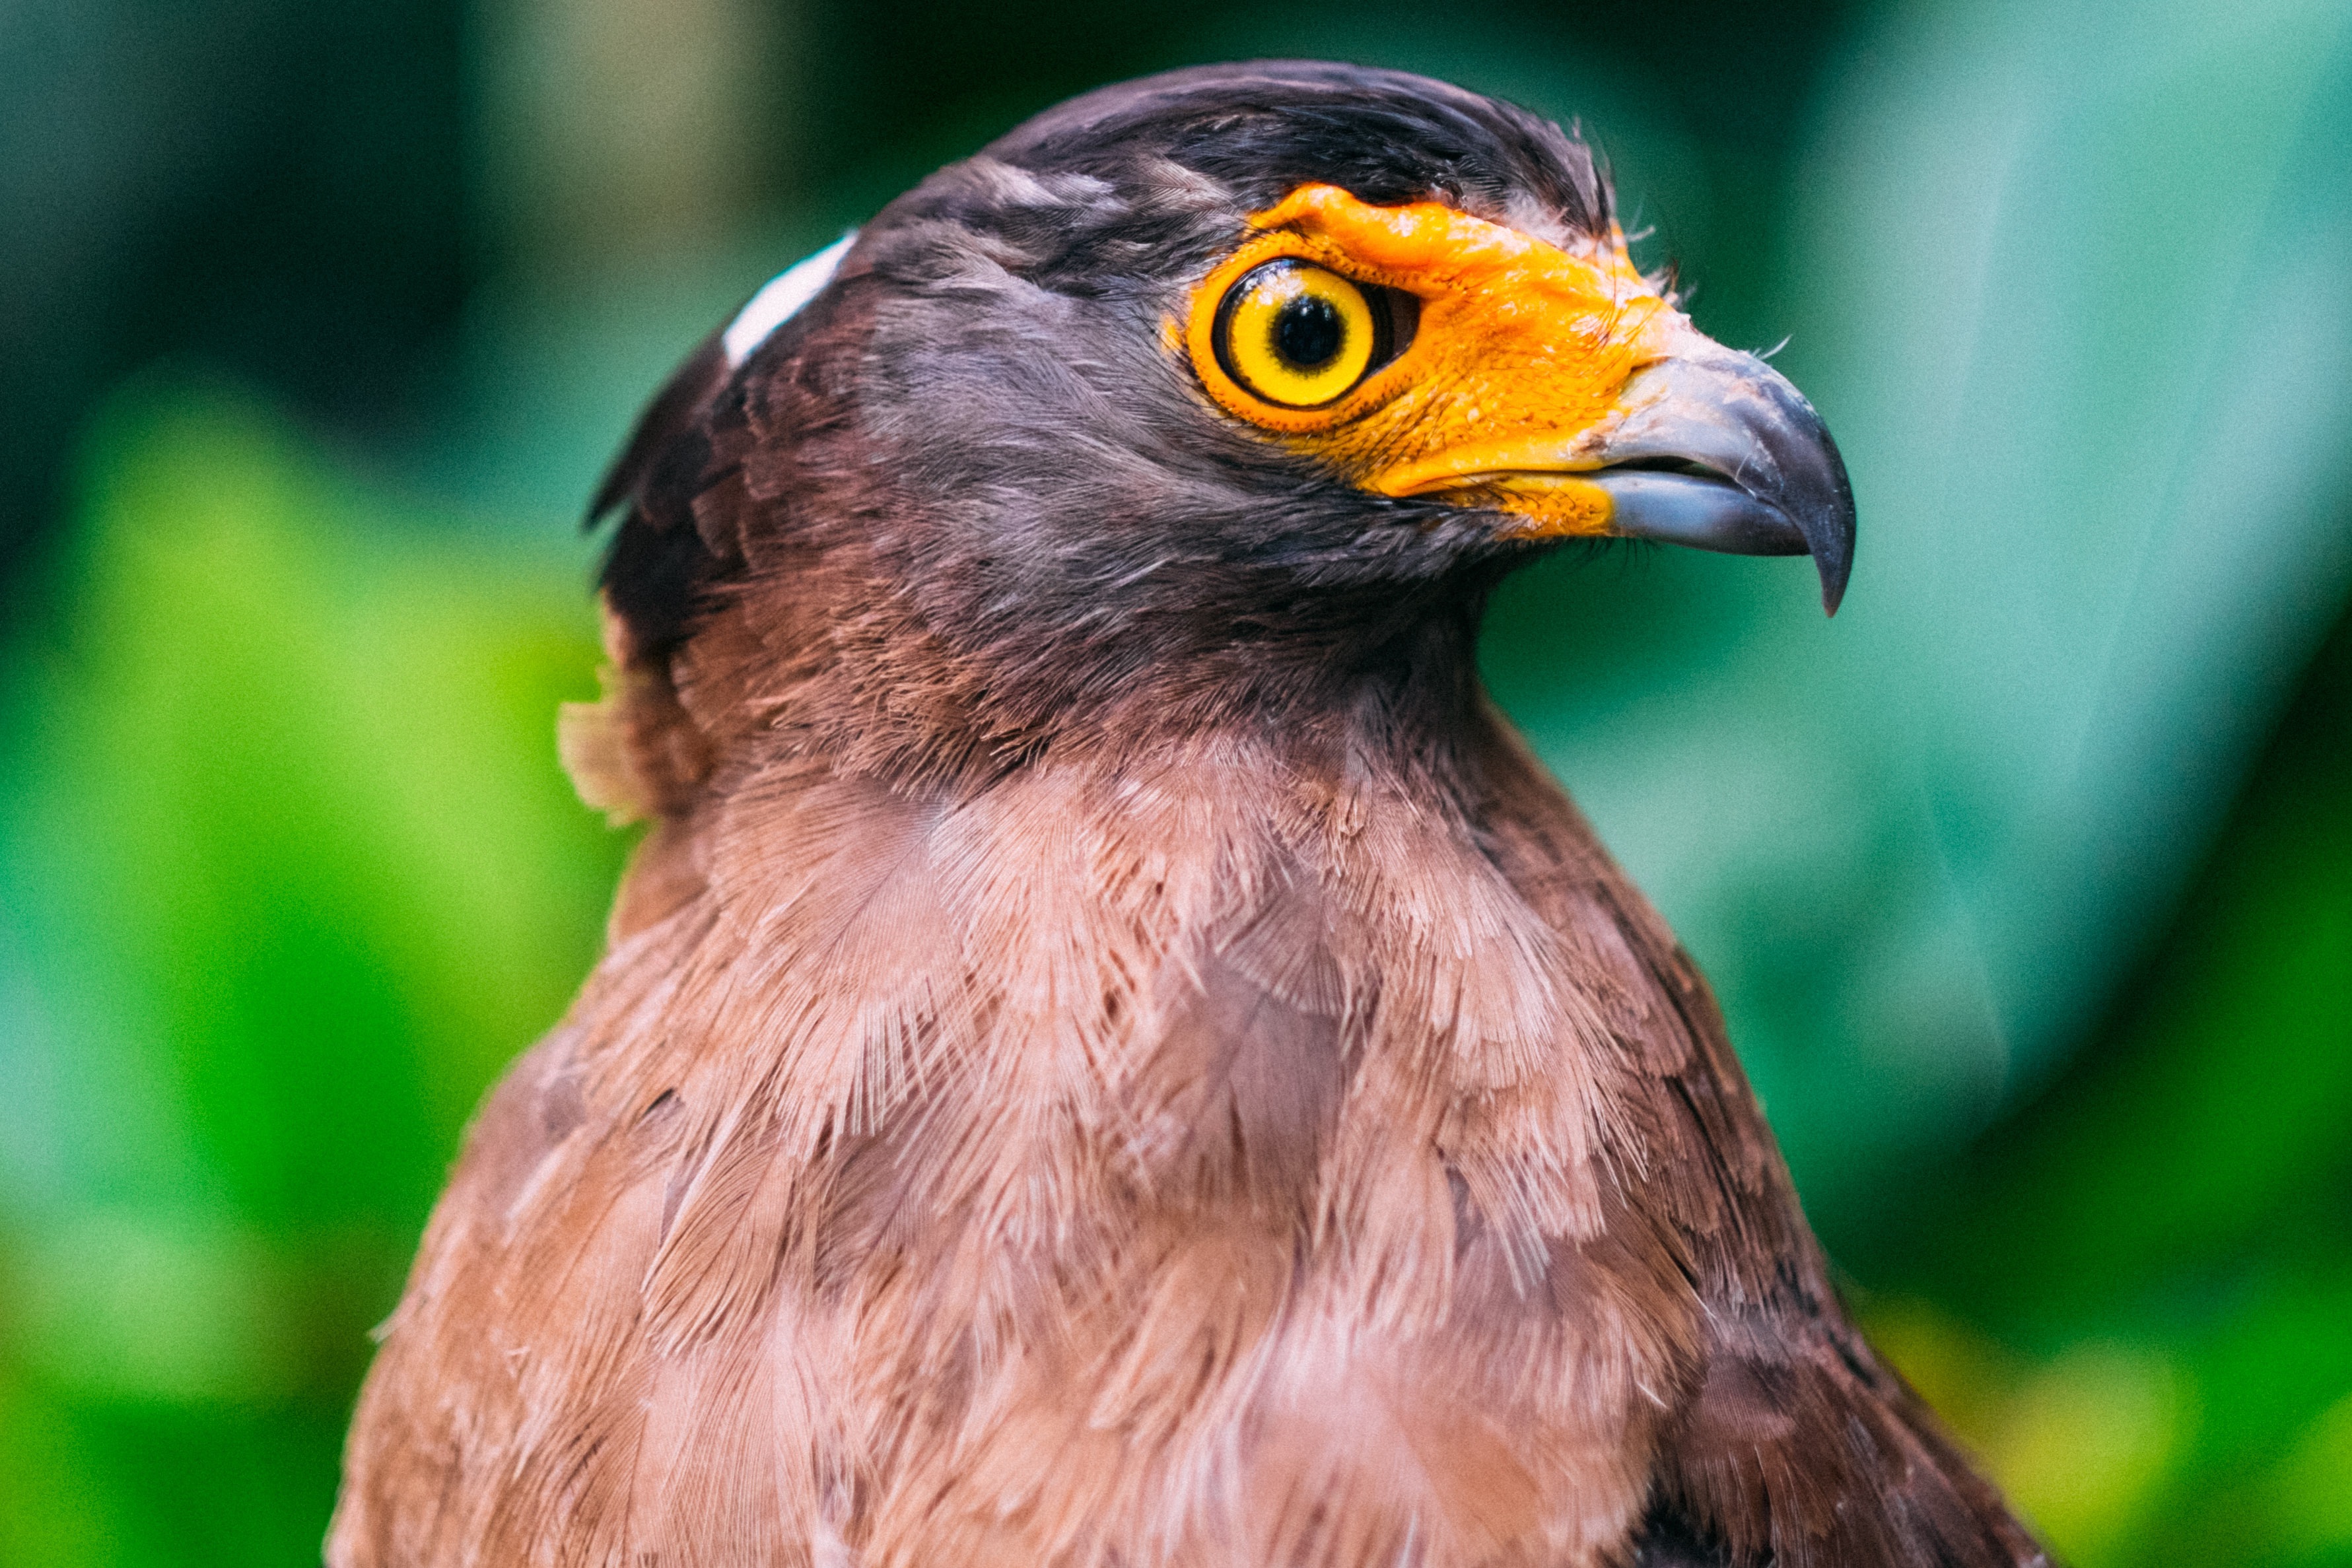
bird, animal, wildlife, beak, eagle, hawk, robin, feather, fauna, bird of prey, close up, vertebrate, old world flycatcher, perching bird